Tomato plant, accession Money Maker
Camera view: vertical (180 deg); turntable rotation: 240 degrees
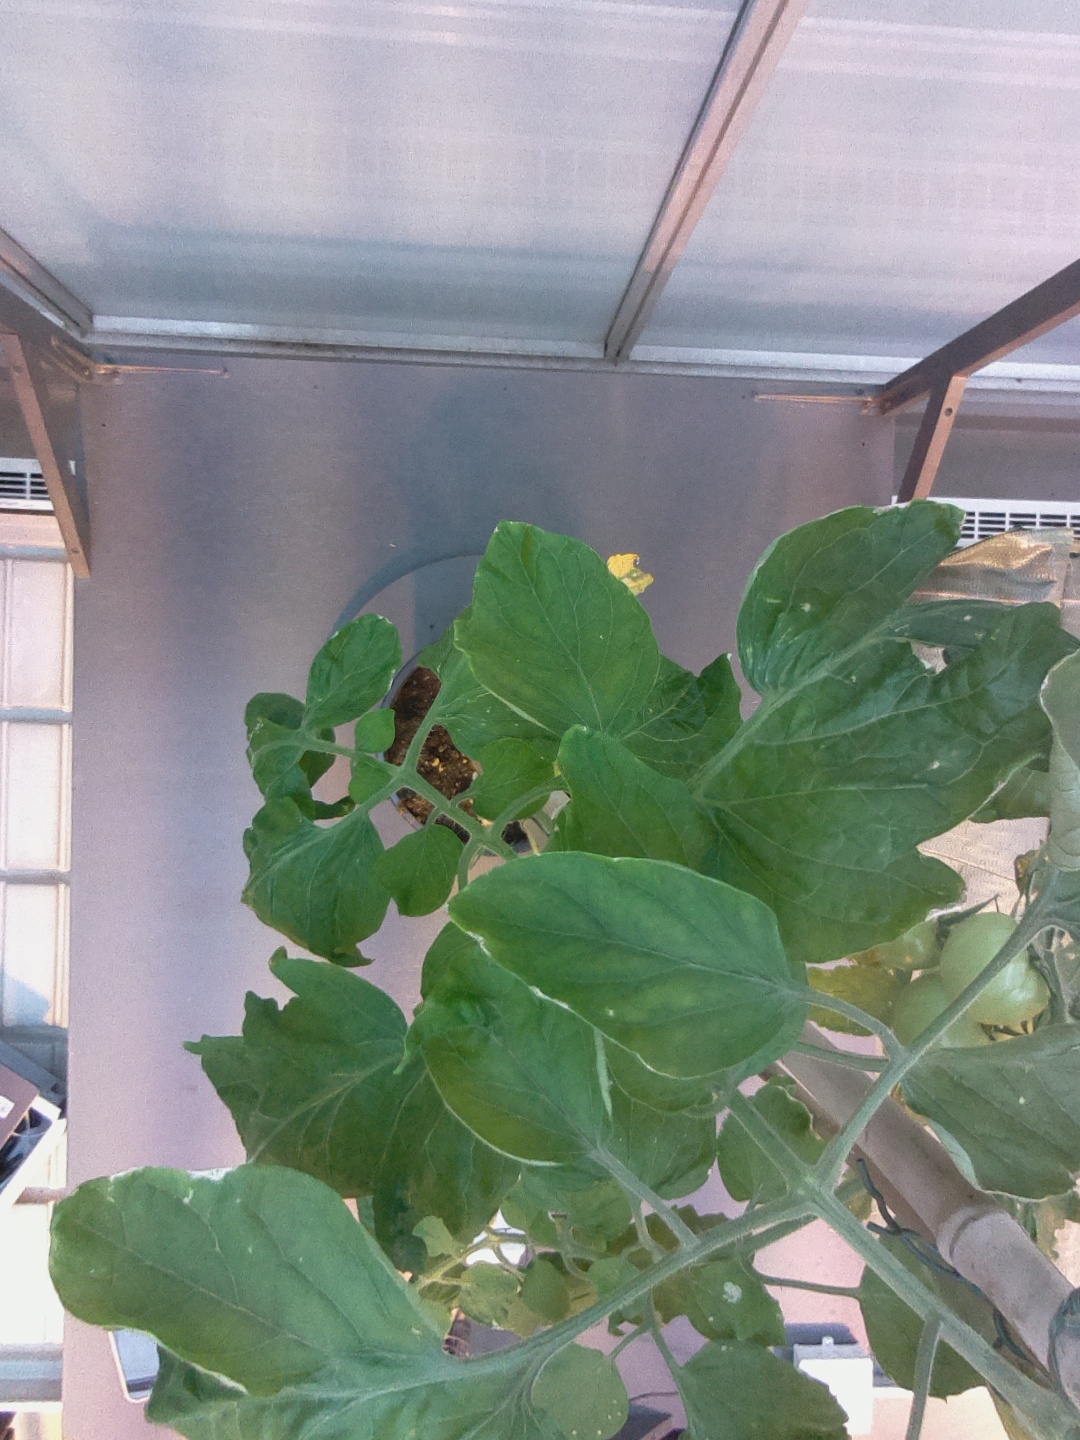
BBCH growth stage 76: 60%-70% of final fruit size